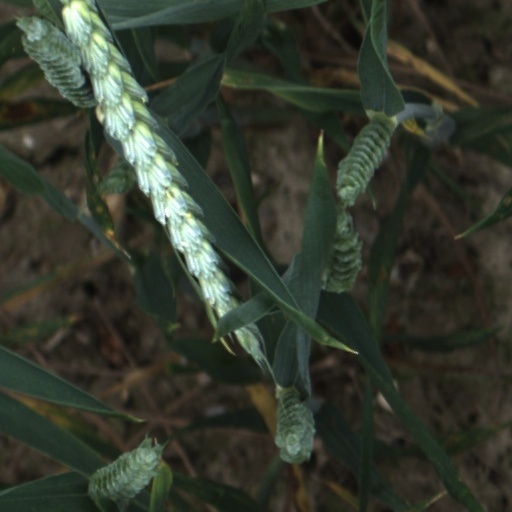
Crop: wheat